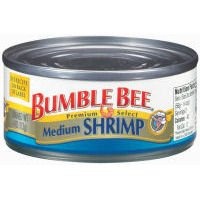
Item Name: Bumble Bee Premium Select Medium Shrimp (Case of 12)
Product Description: Bumble Bee Premium Select Medium Shrimp
Value: nan
Unit: None

Price: 5.58